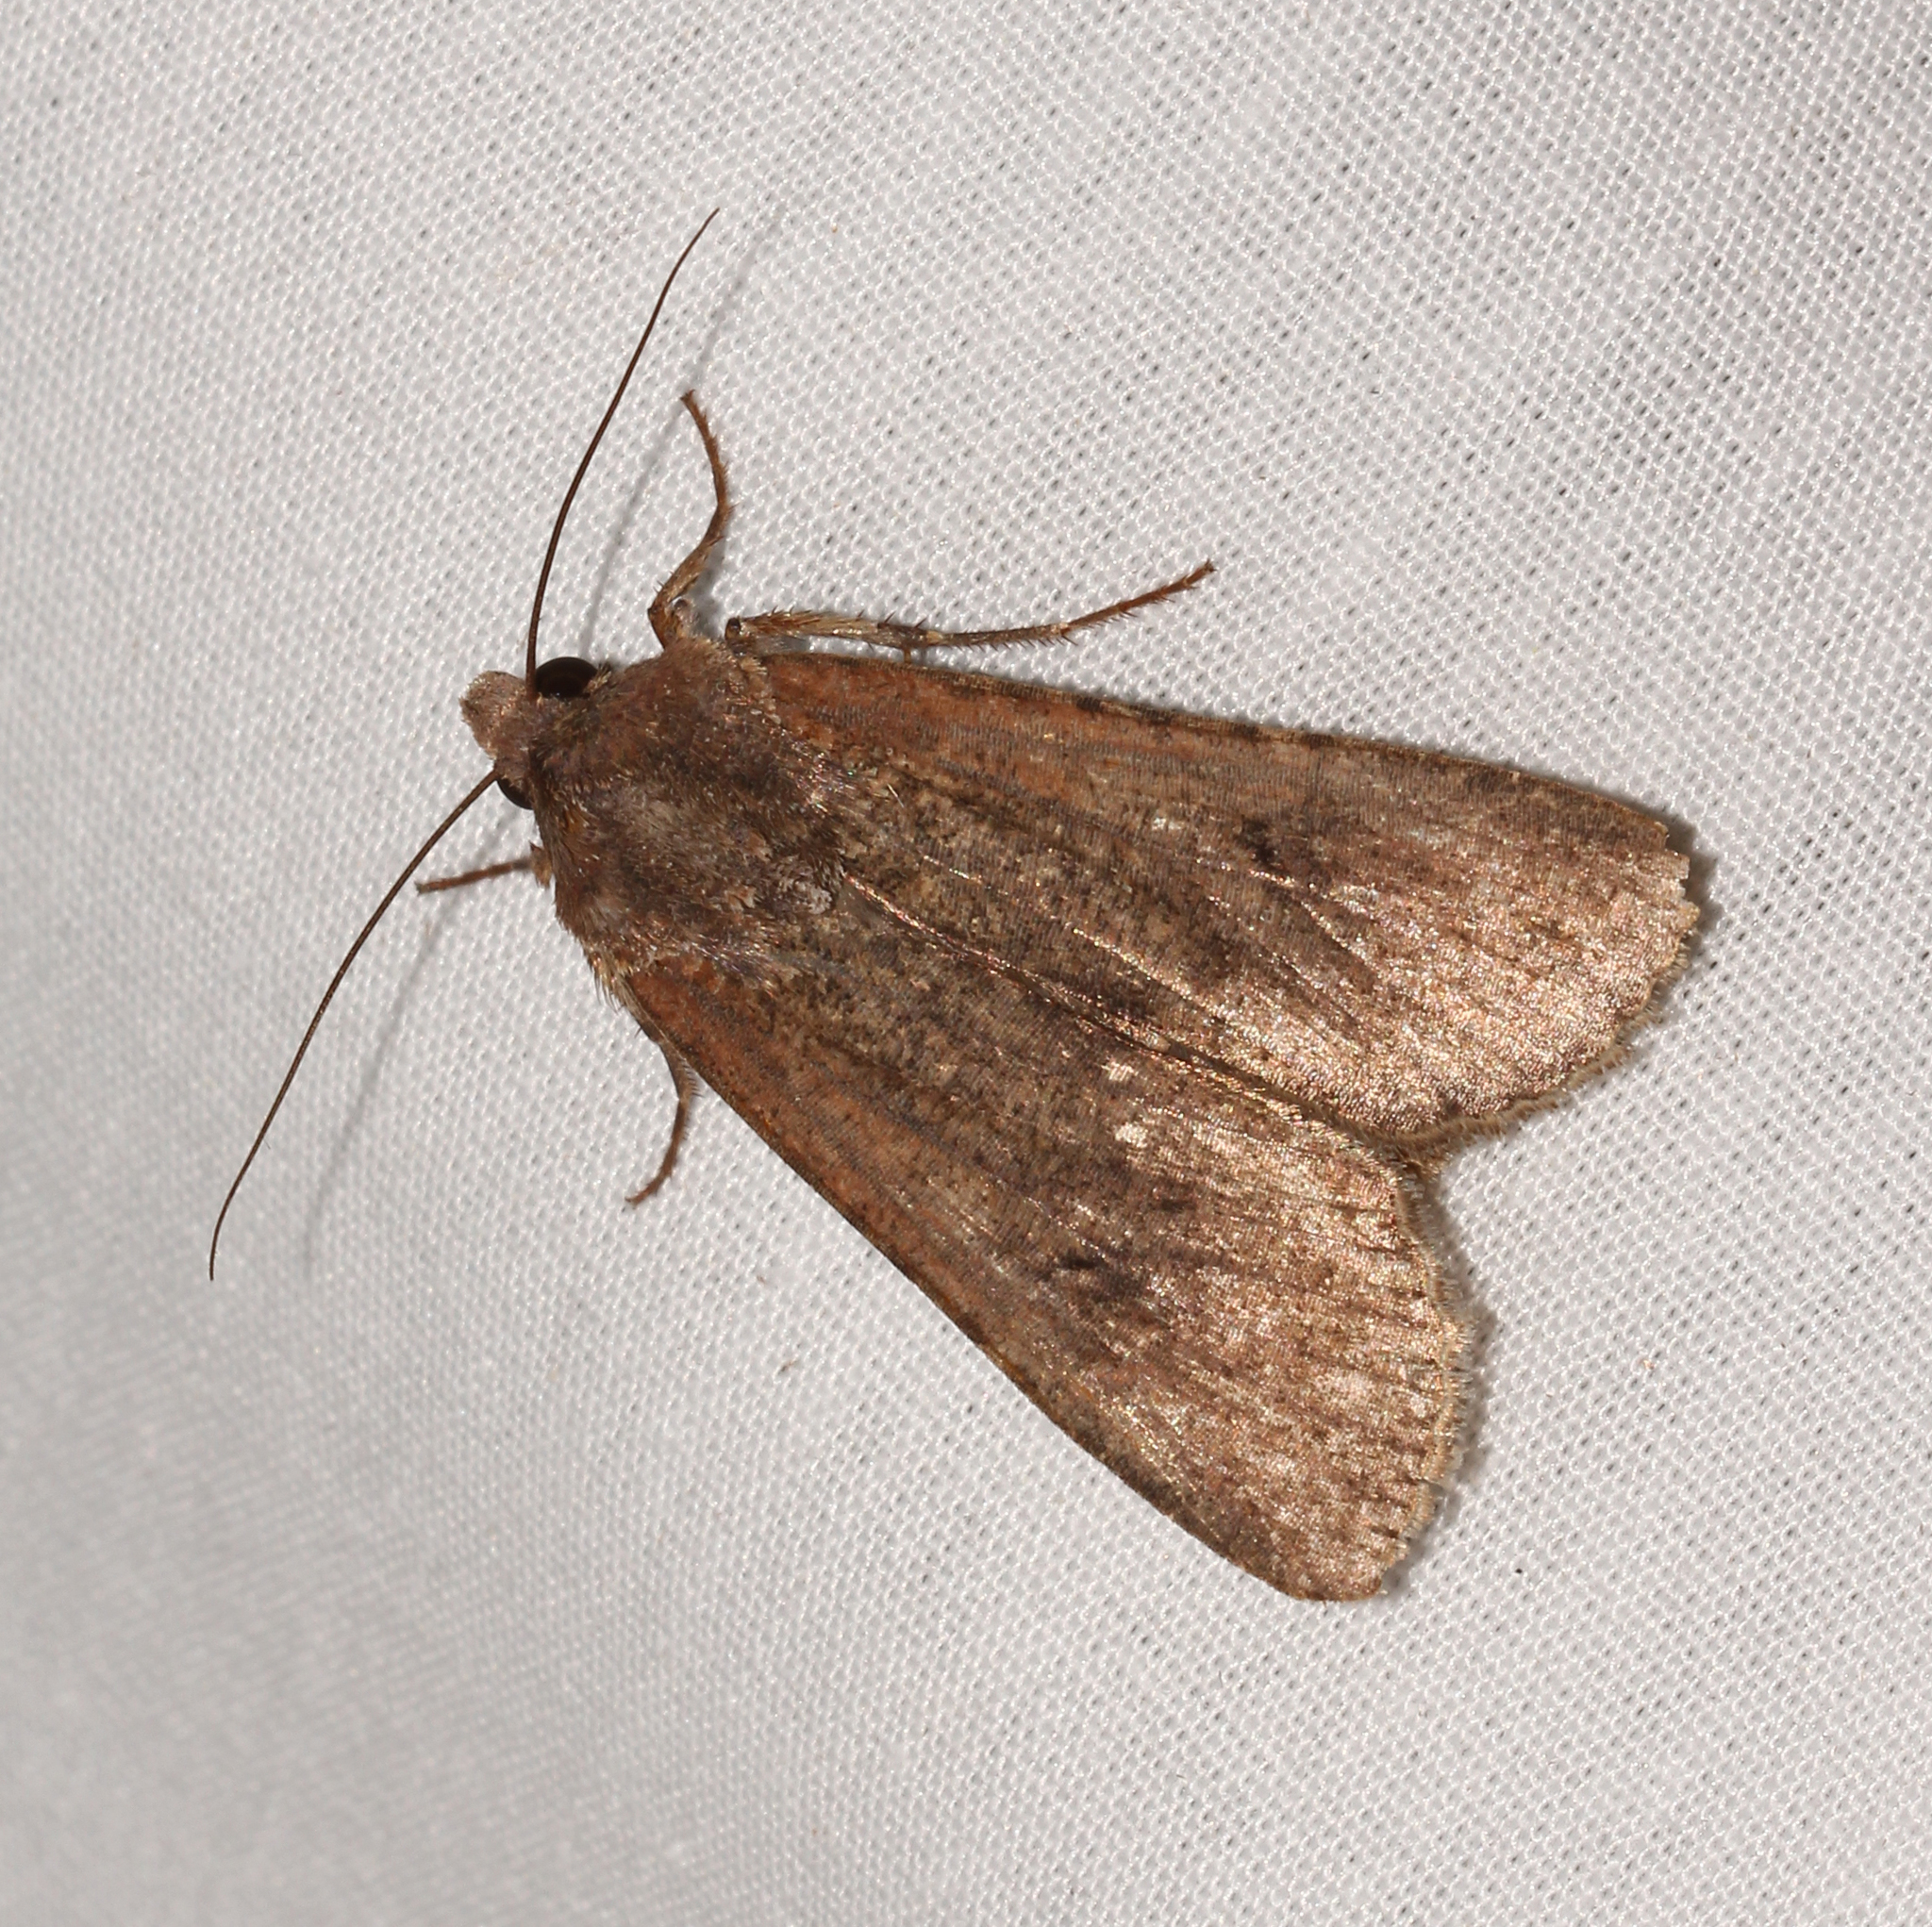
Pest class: cutworms